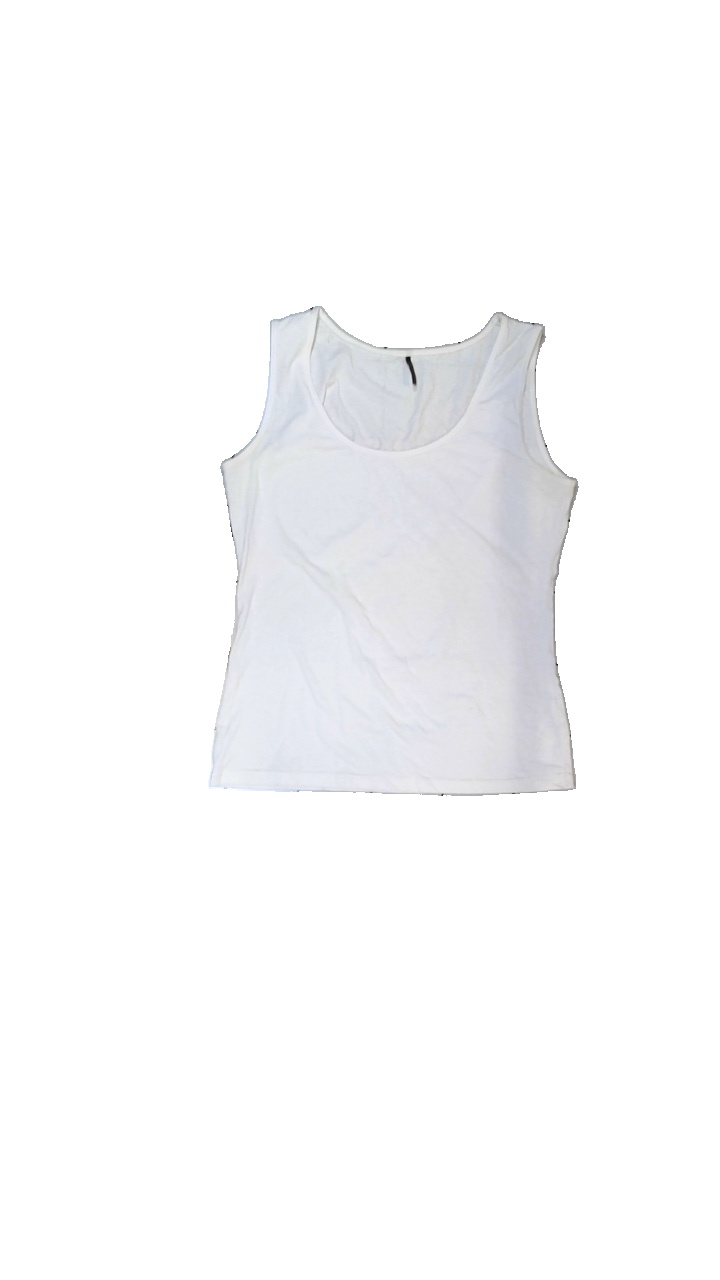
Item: Tank Top (Ladies)
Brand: Soya/soyaconcept
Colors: White
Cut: Regular, C-collar
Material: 64% cotton, 36% polyester
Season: All
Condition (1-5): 2
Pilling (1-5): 4
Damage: stained collar
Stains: Major
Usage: Export
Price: <50